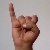
The image shows a hand gesture representing the letter 'I' in Indian Sign Language.